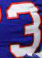
Number: 3